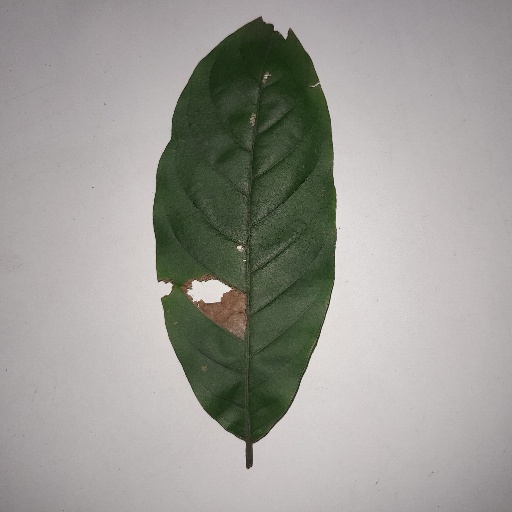
Species: HariTaki
Leaf condition: Bacterial Spot